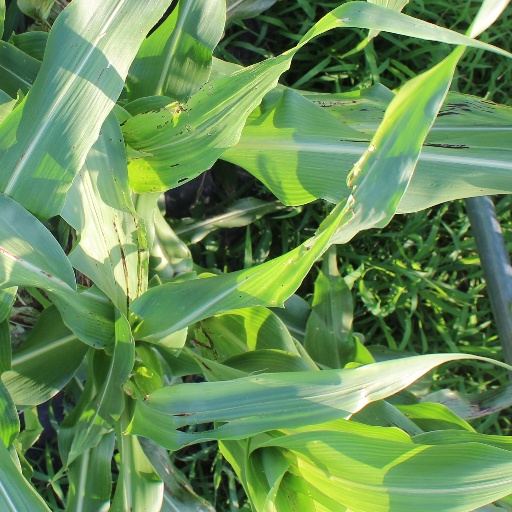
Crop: sorghum